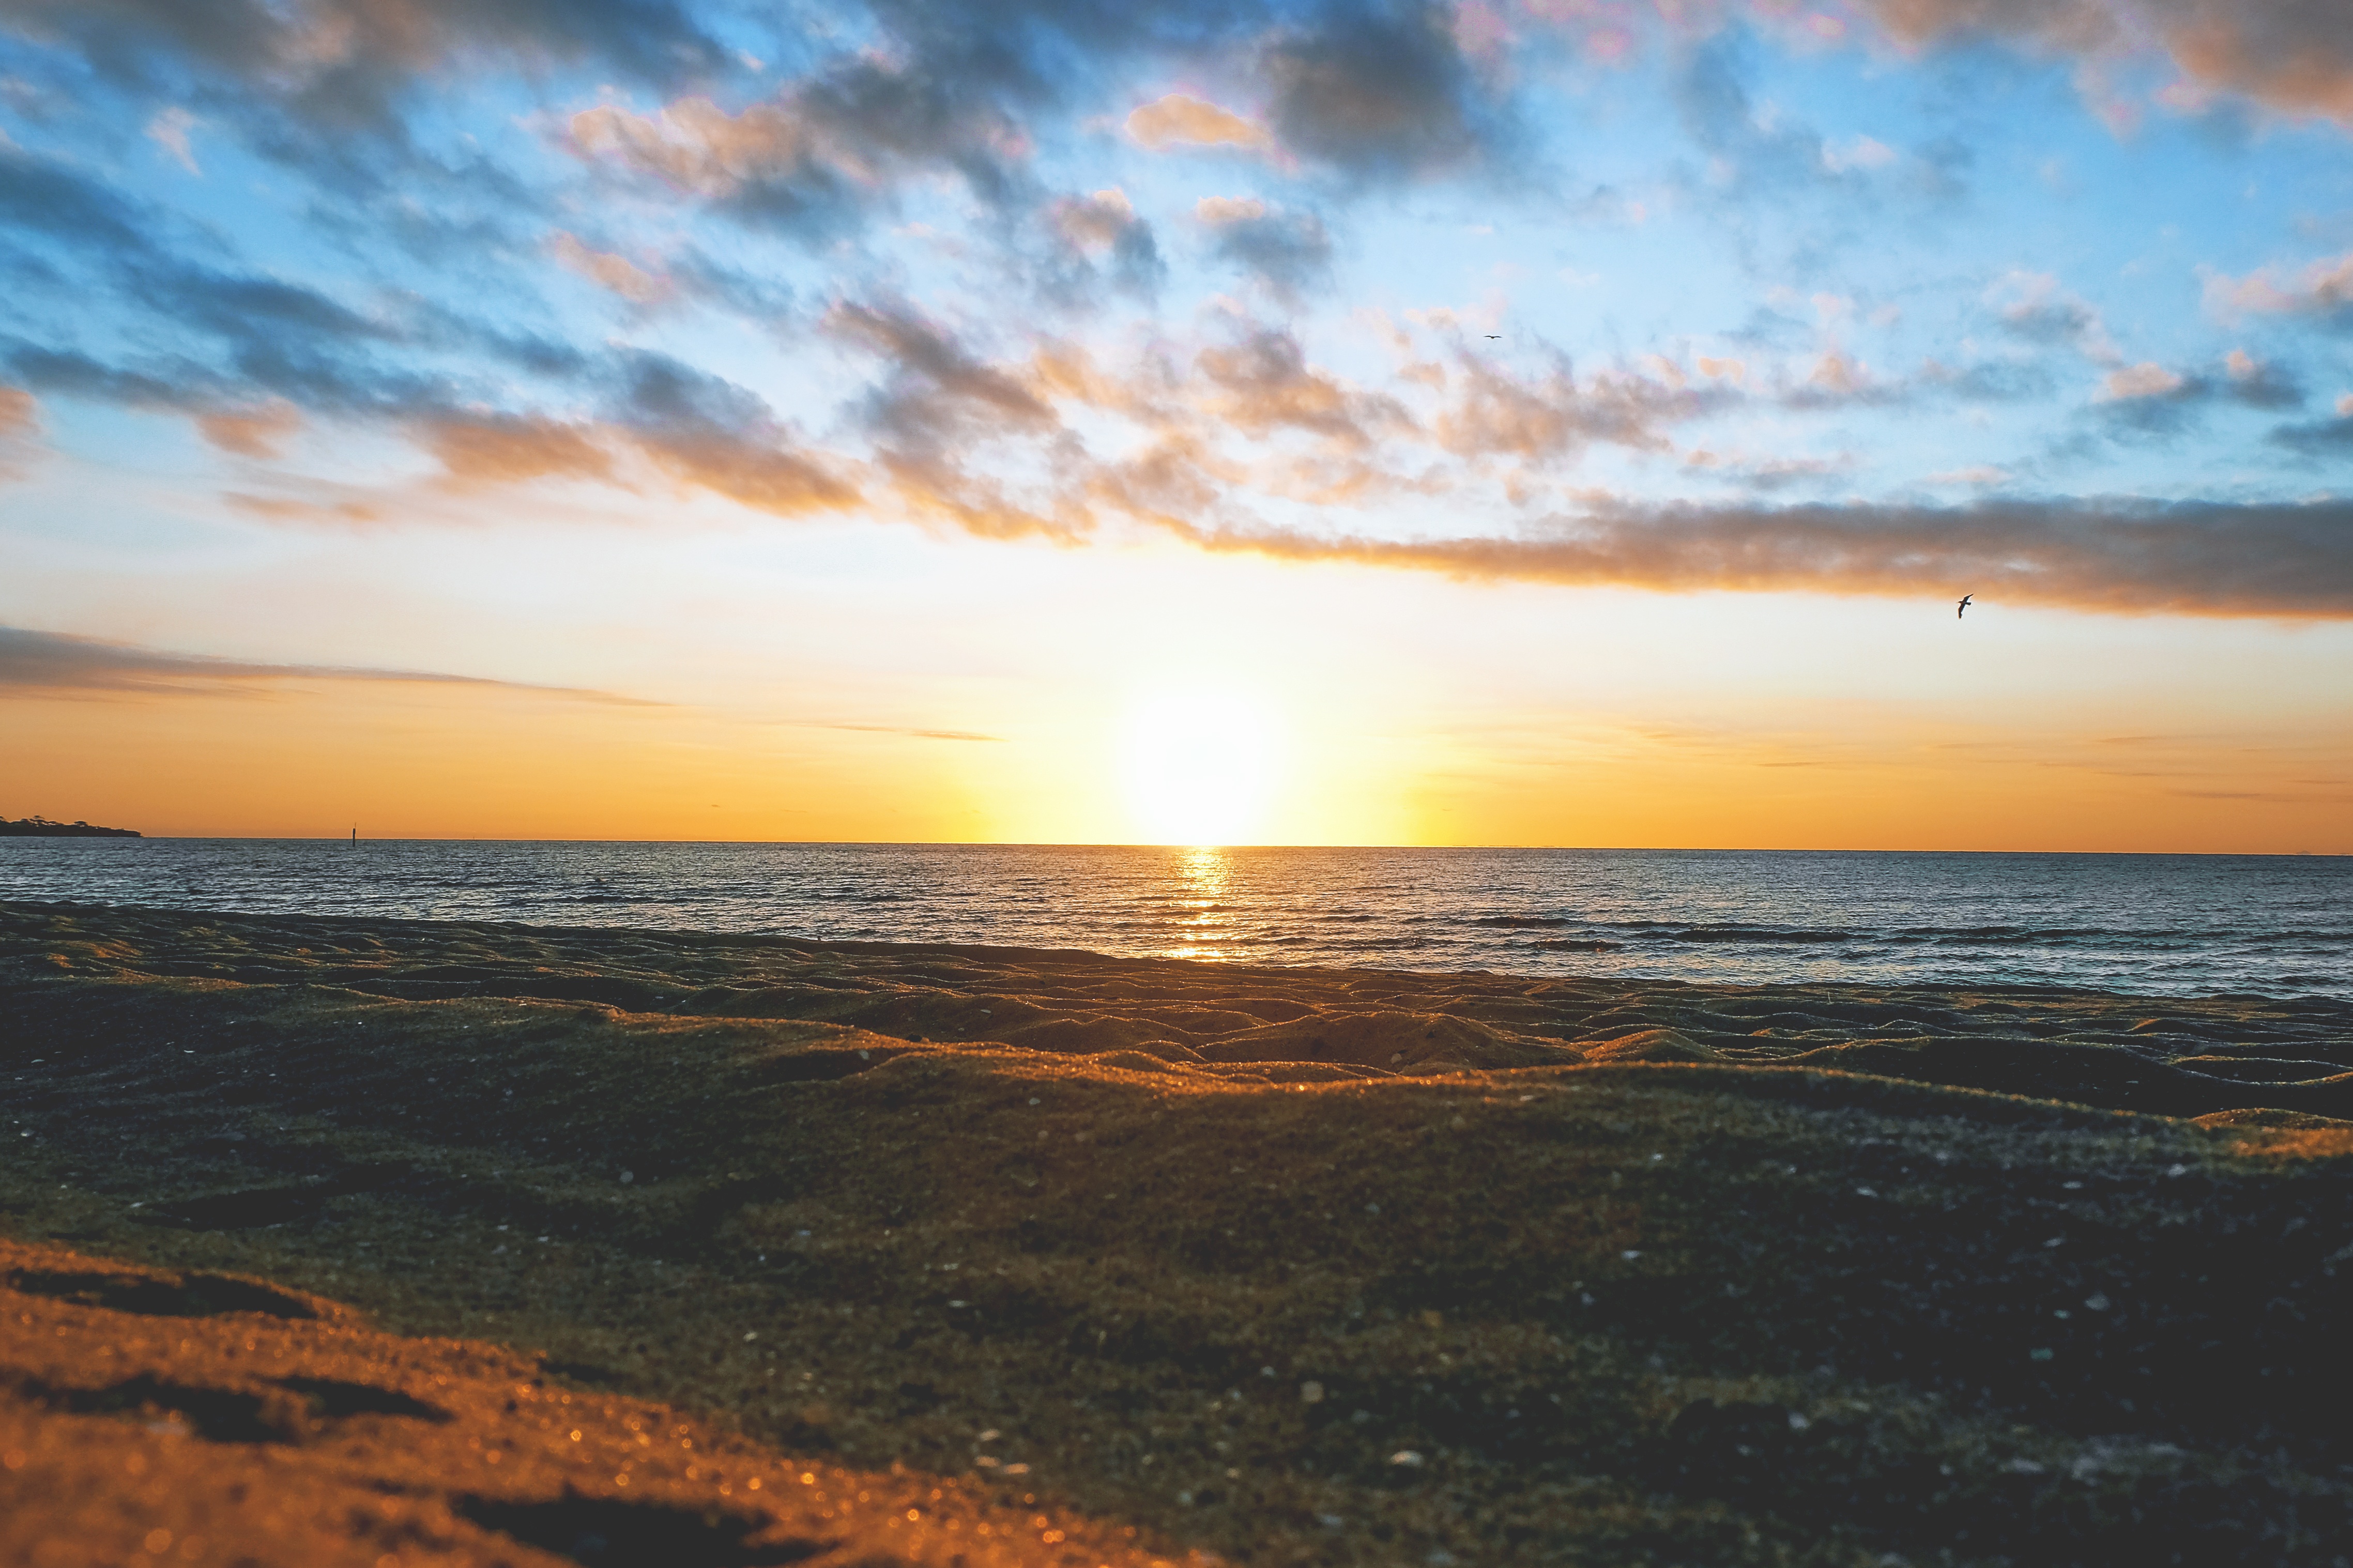
beach, sea, coast, sand, ocean, horizon, cloud, sky, sun, sunrise, sunset, sunlight, morning, shore, wave, dawn, dusk, evening, body of water, cape, afterglow, wind wave